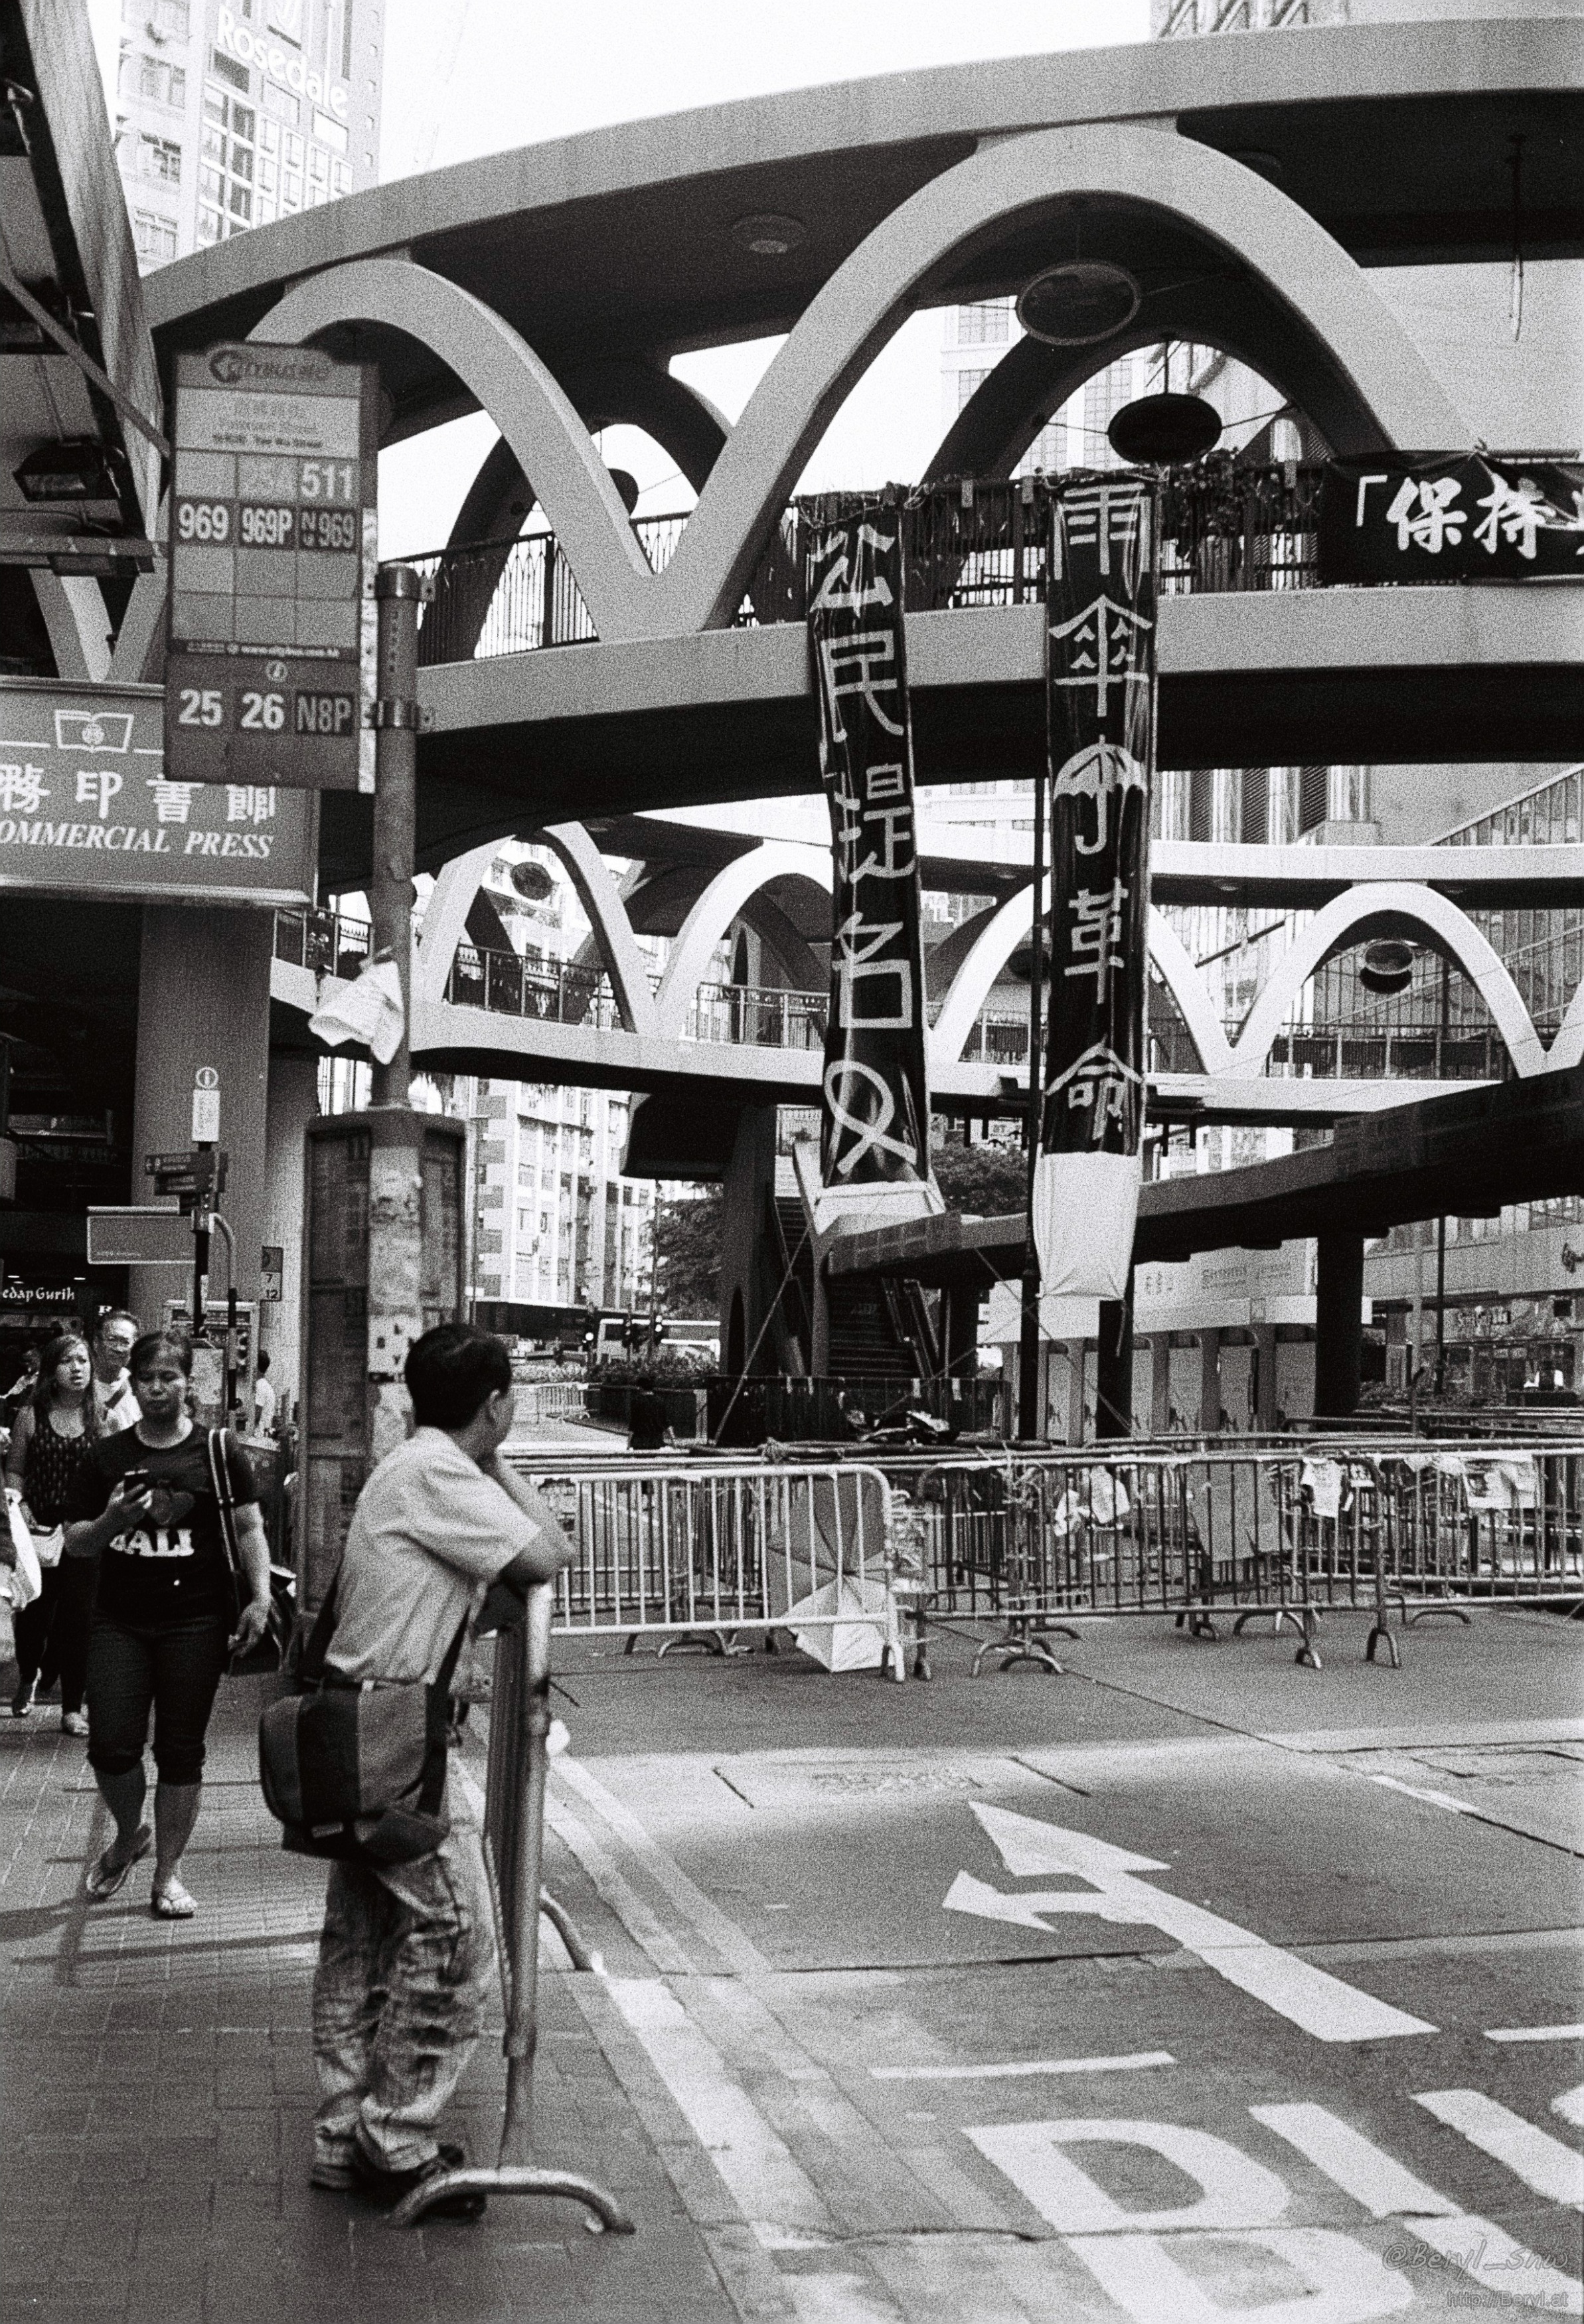
pedestrian, black and white, people, road, street, city, urban, film, transport, vehicle, monochrome, public transport, sunny, 2014, art, 50mm, hk, infrastructure, yashica, kodak, hongkong, documentary, tmax, tmax400, electro35, protest, journalism, urban area, monochrome photography